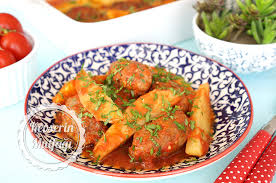
Yemek: izmir_kofte